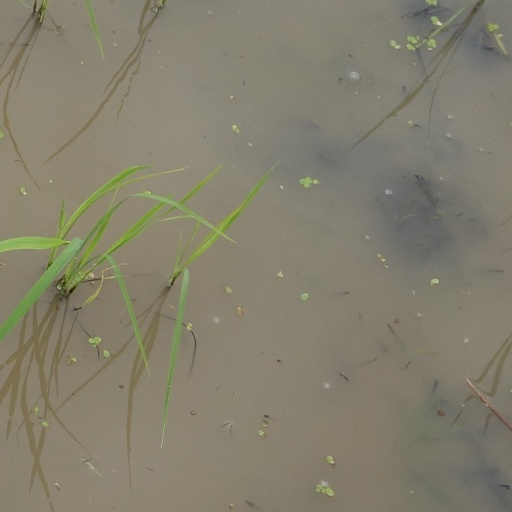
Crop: rice